Famine

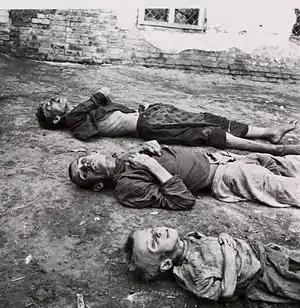
Two men and a child, all dead from starvation during the Russian famine of 1921–1922

A famine is a widespread scarcity of food caused by several possible factors, including, but not limited to war, natural disasters, crop failure, widespread poverty, an economic catastrophe or government policies. This phenomenon is usually accompanied or followed by regional malnutrition, starvation, epidemic, and increased mortality. Every inhabited continent in the world has experienced a period of famine throughout history. During the 19th and 20th centuries, Southeast and South Asia, as well as Eastern and Central Europe, suffered the greatest number of fatalities due to famine. Deaths caused by famine declined sharply beginning in the 1970s, with numbers falling further since 2000. Since 2010, Africa has been the most affected continent in the world by famine. As of 2025, Haiti and Afghanistan are the two states with the most catastrophic and widespread states of famine, followed by Sudan.